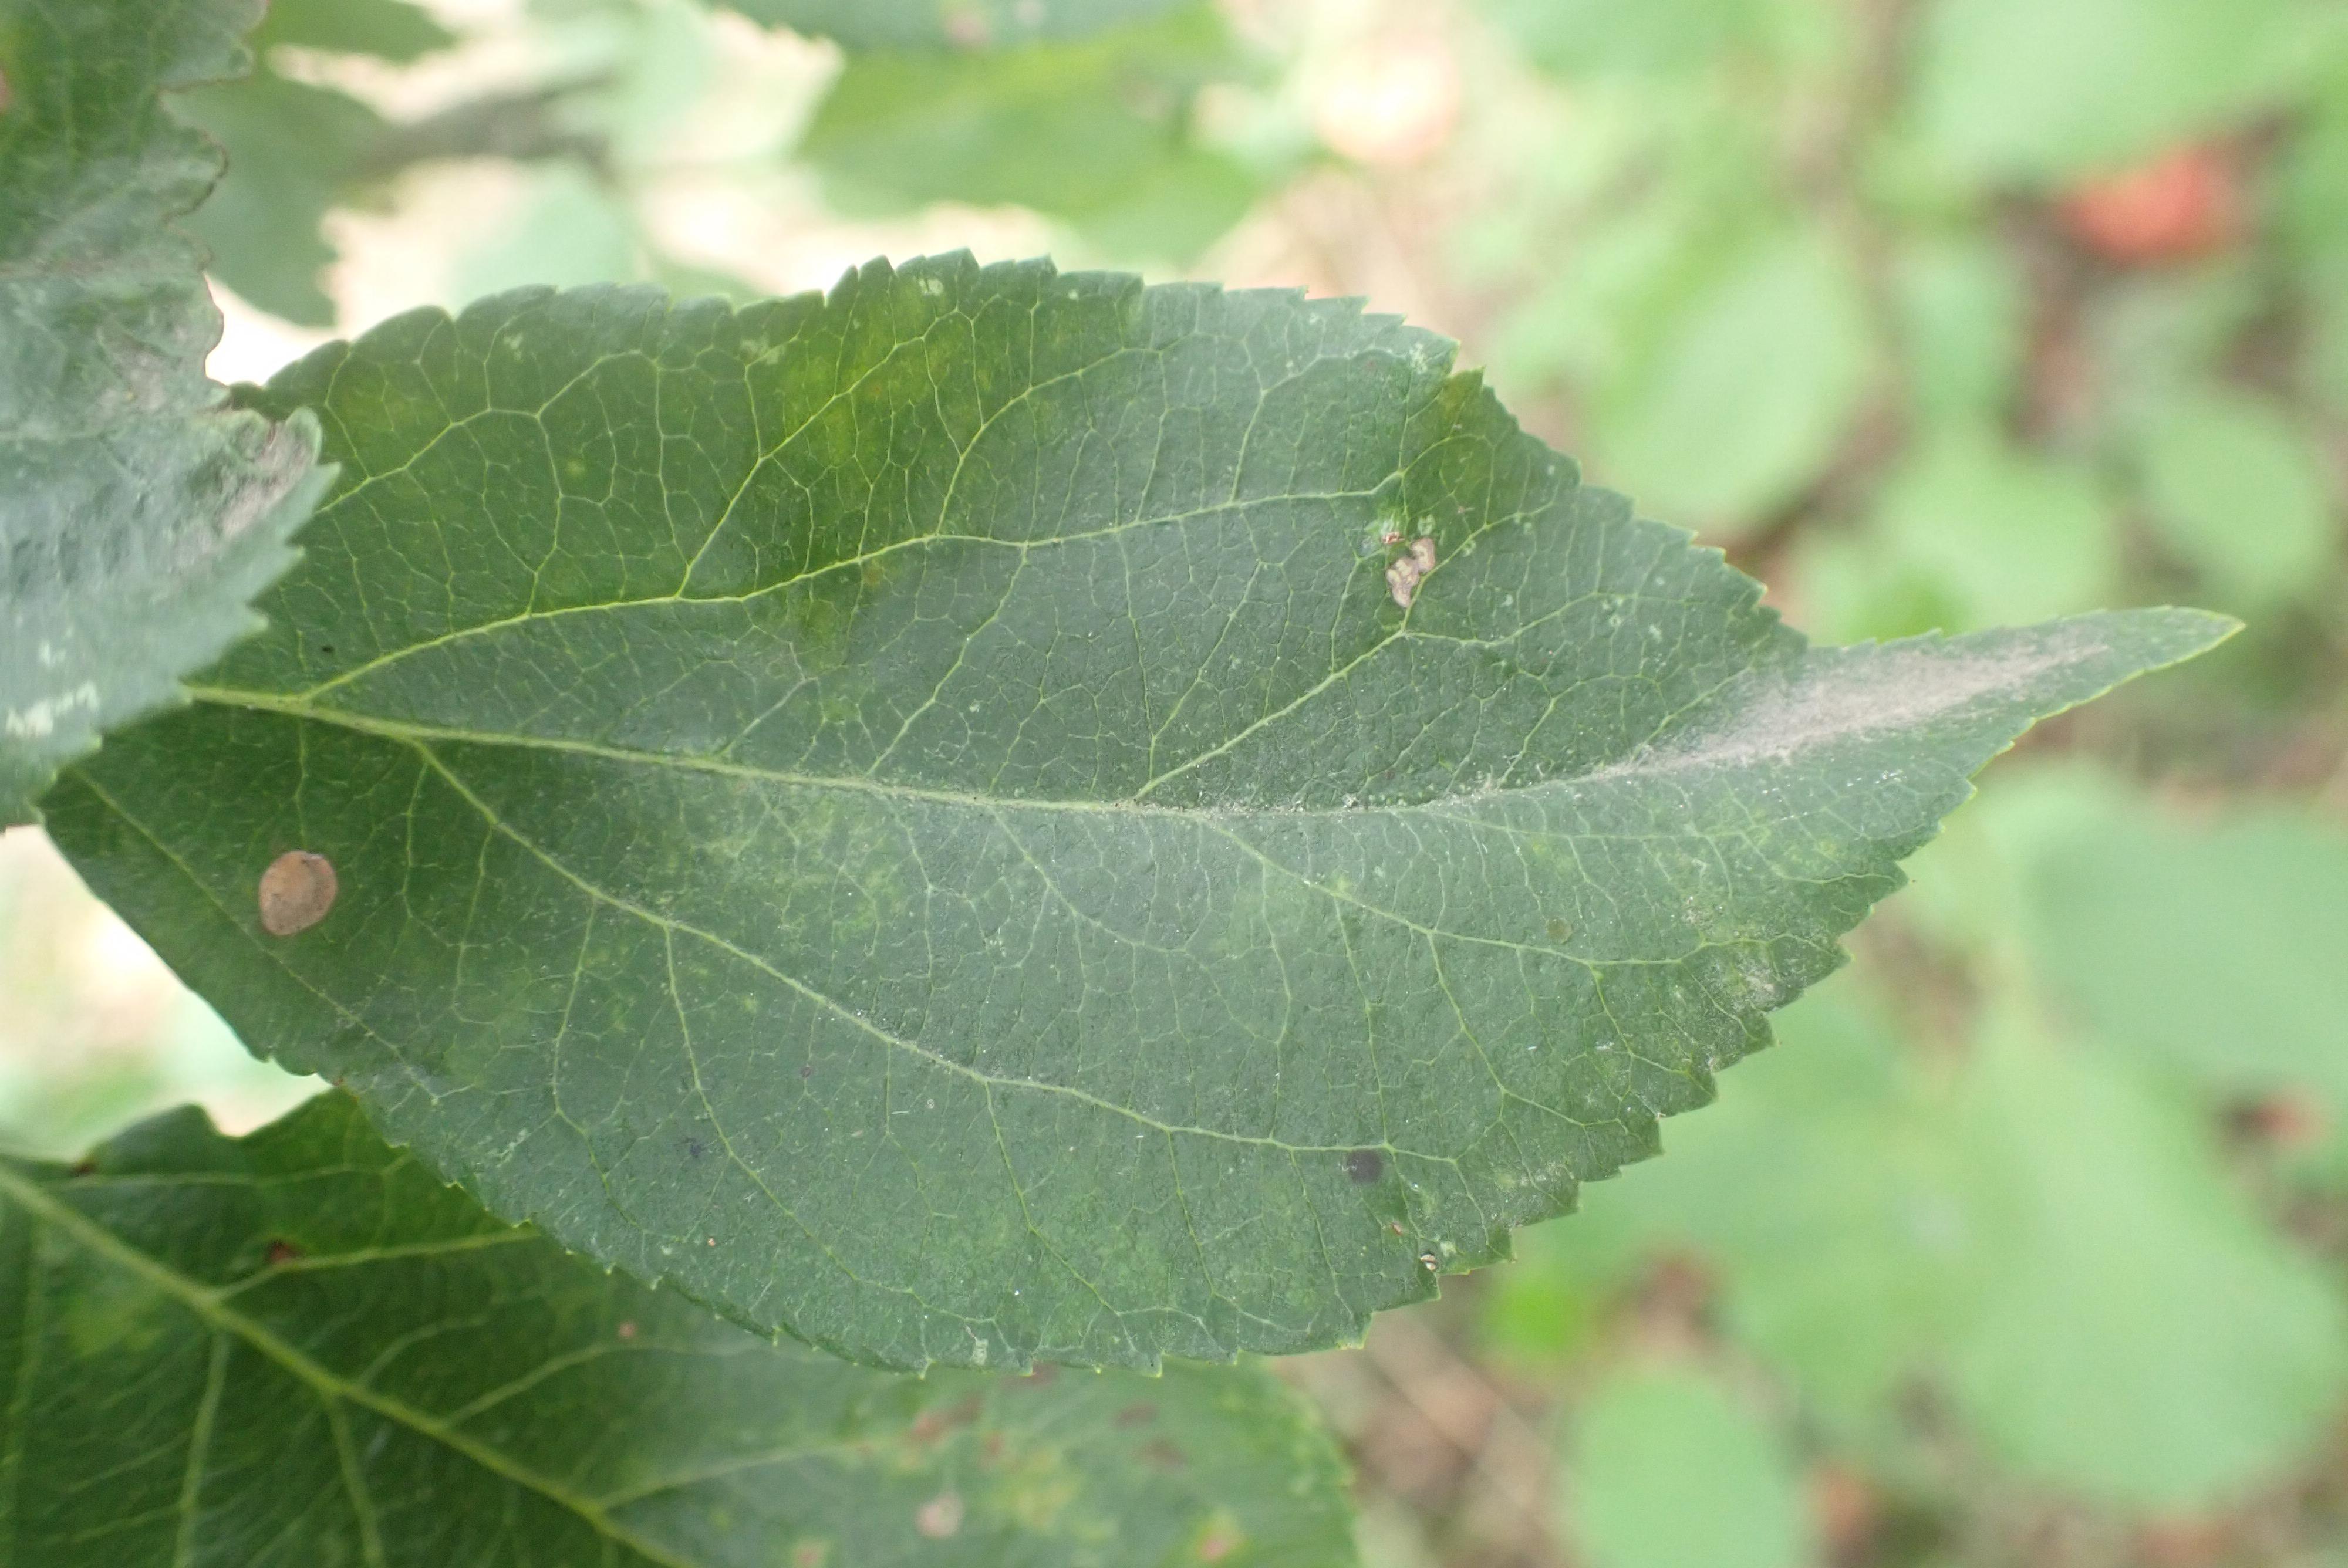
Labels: complex